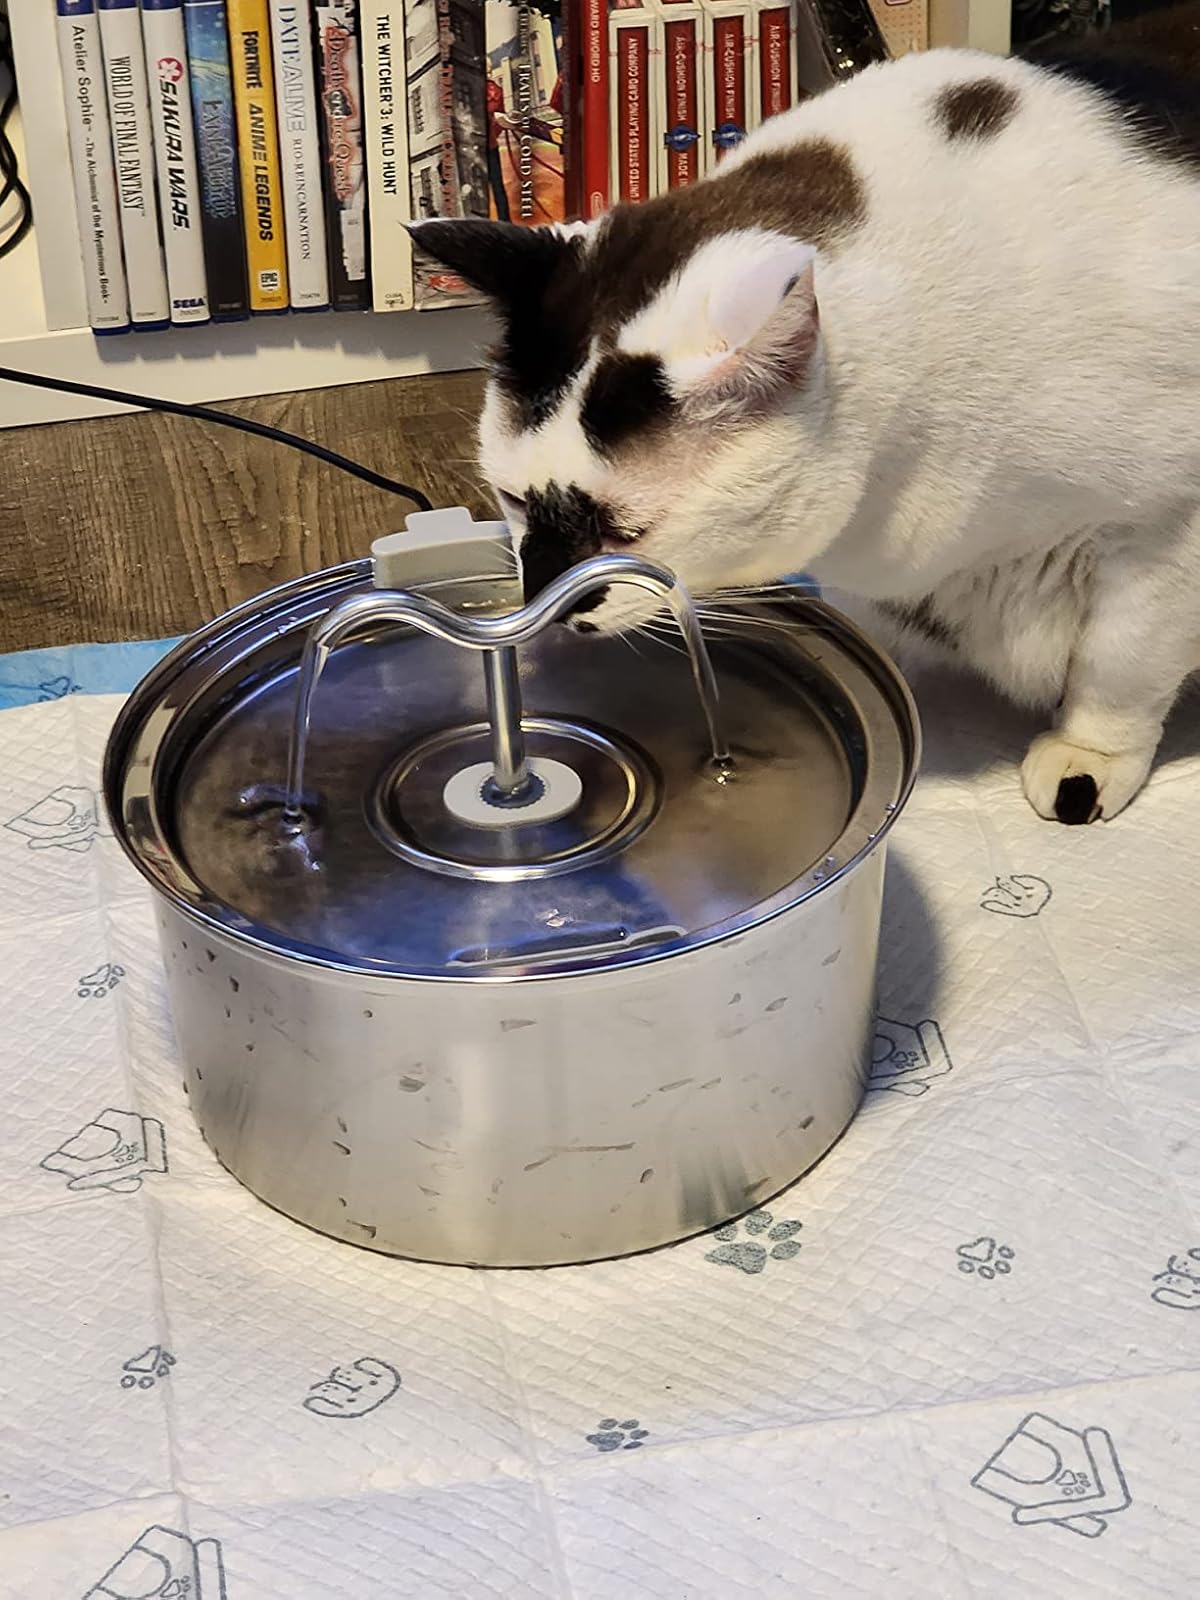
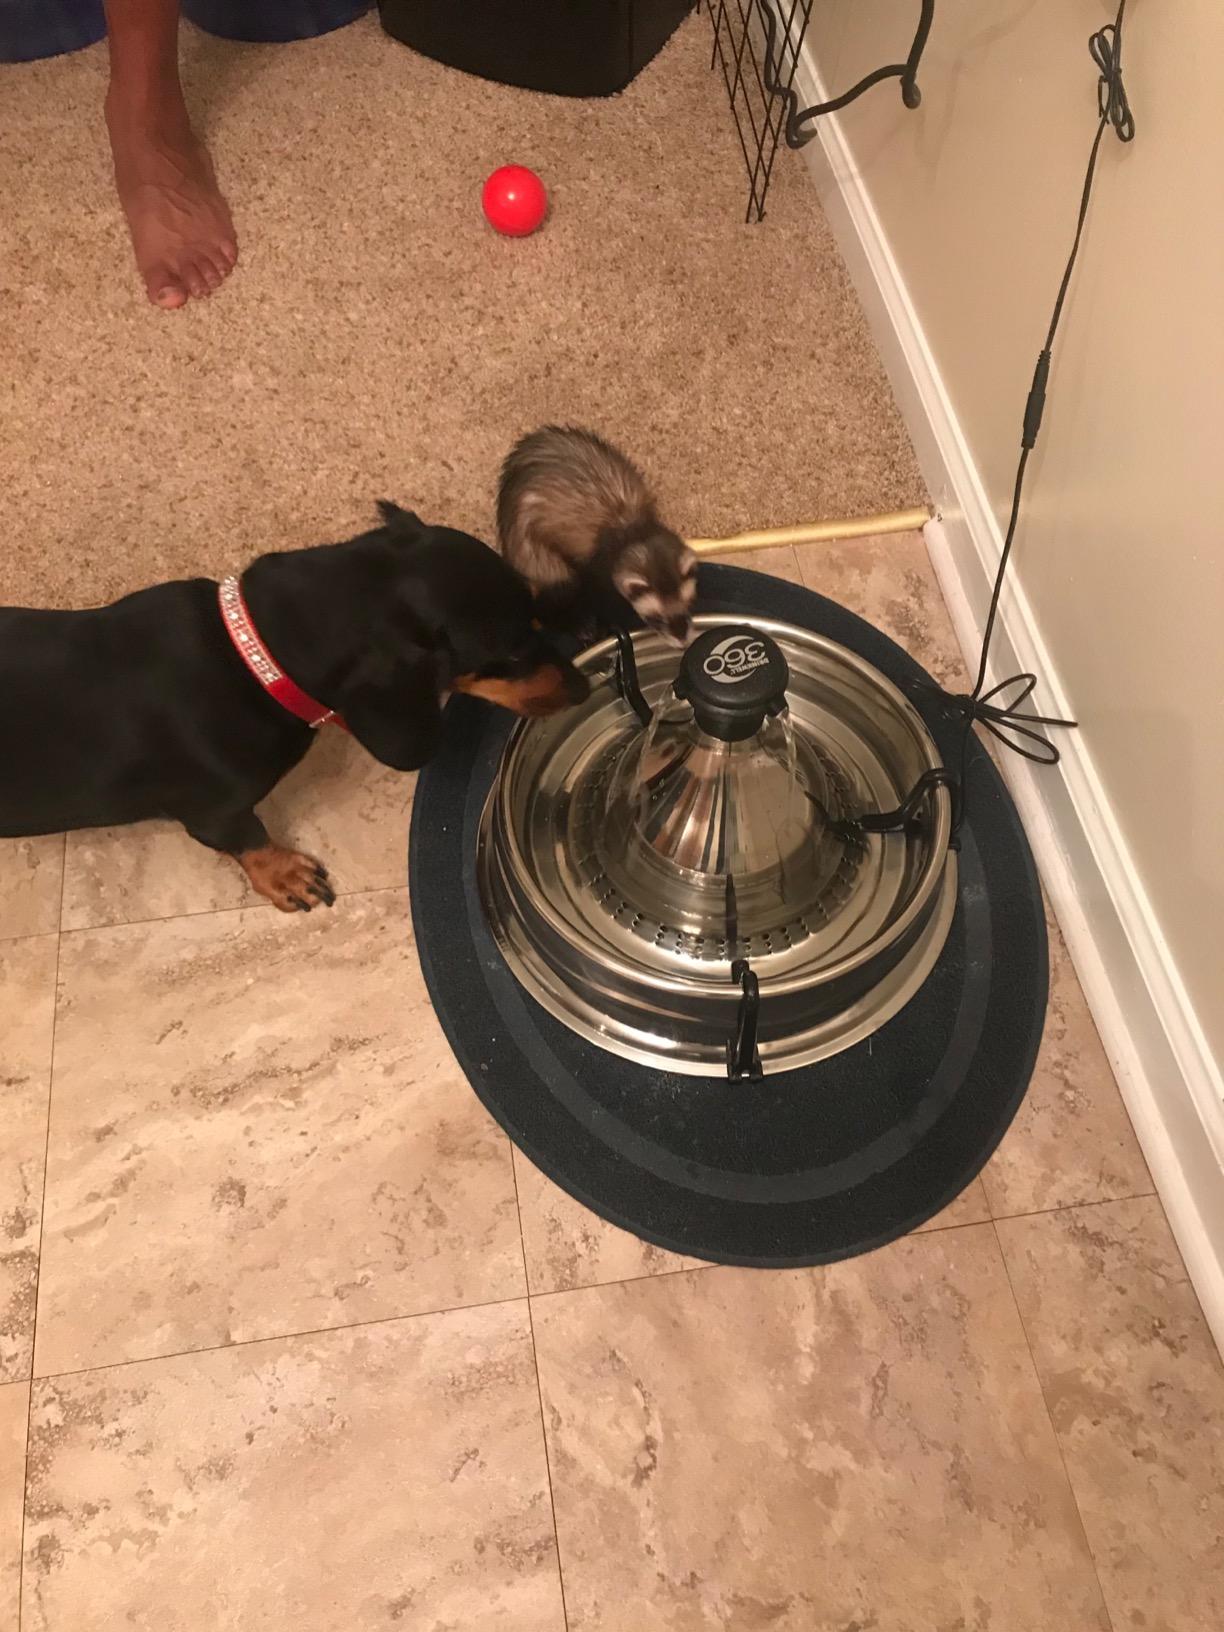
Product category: items_bowl
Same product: no